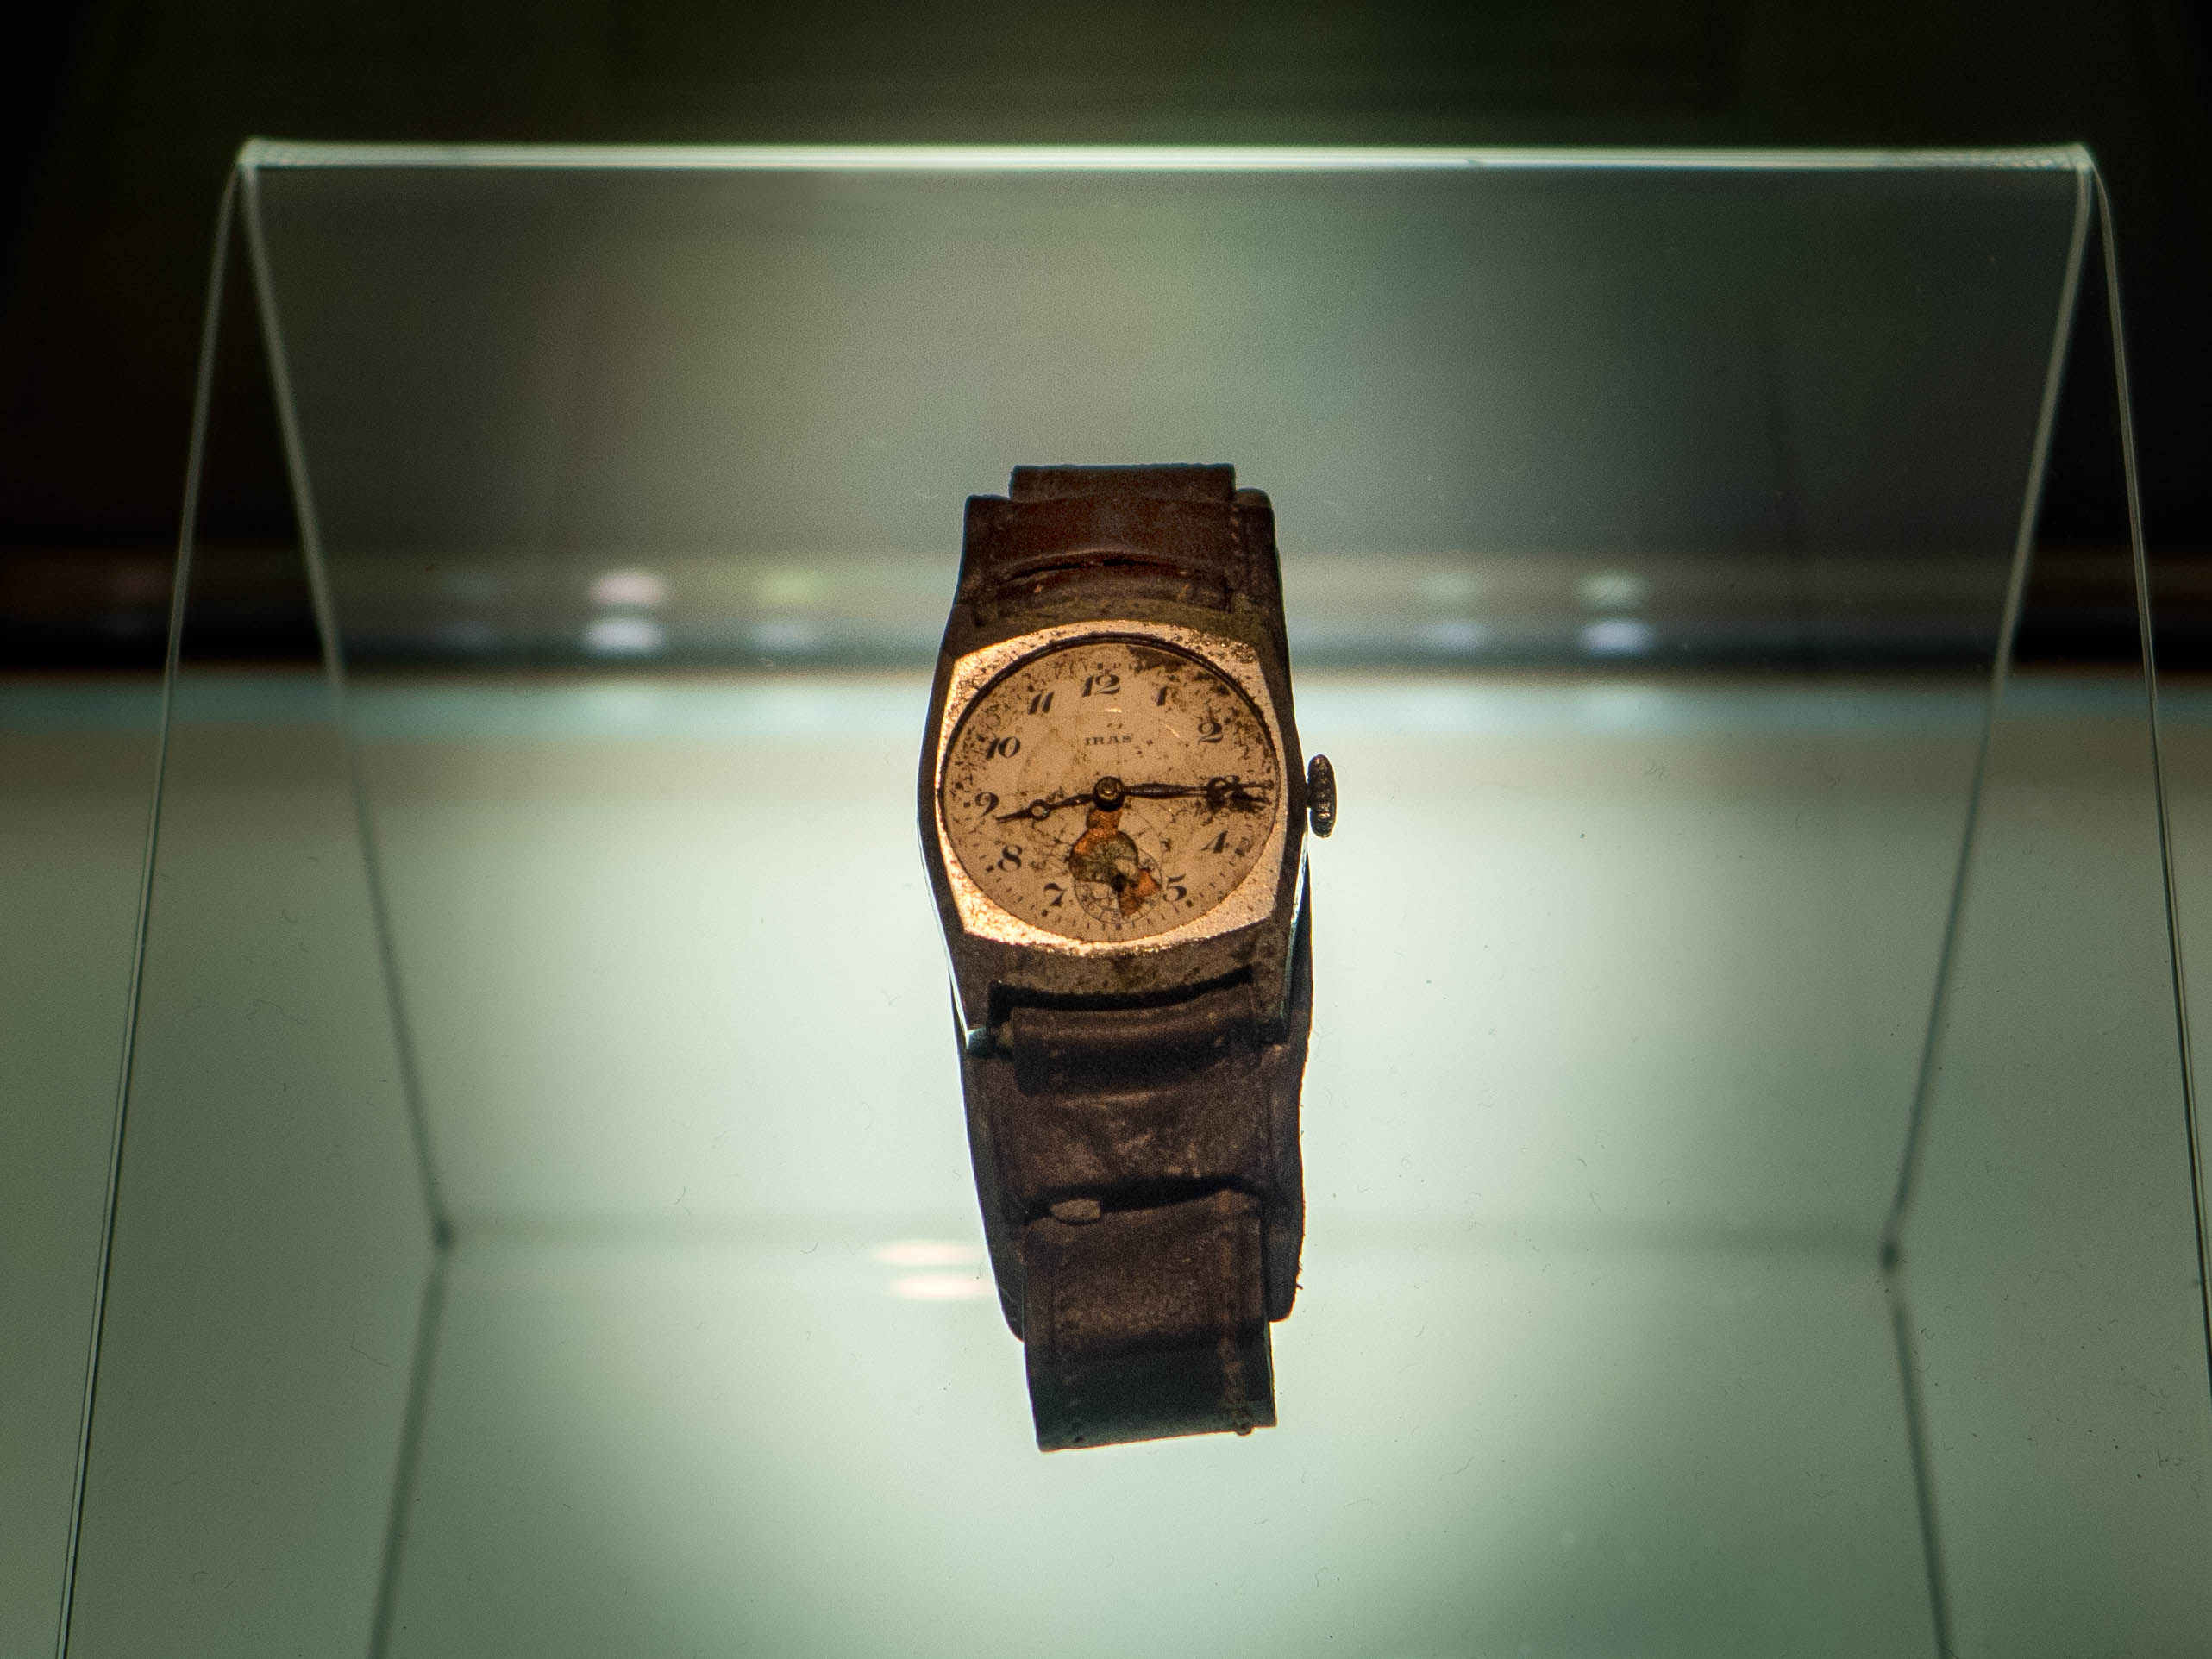
watch, hand, light, wood, japan, lighting, 2014, art, design, hiroshima, lumix, panasonic, dmc, lx7, panasoniclumixdmclx7, hiroshimaprefecture, shape, man made object